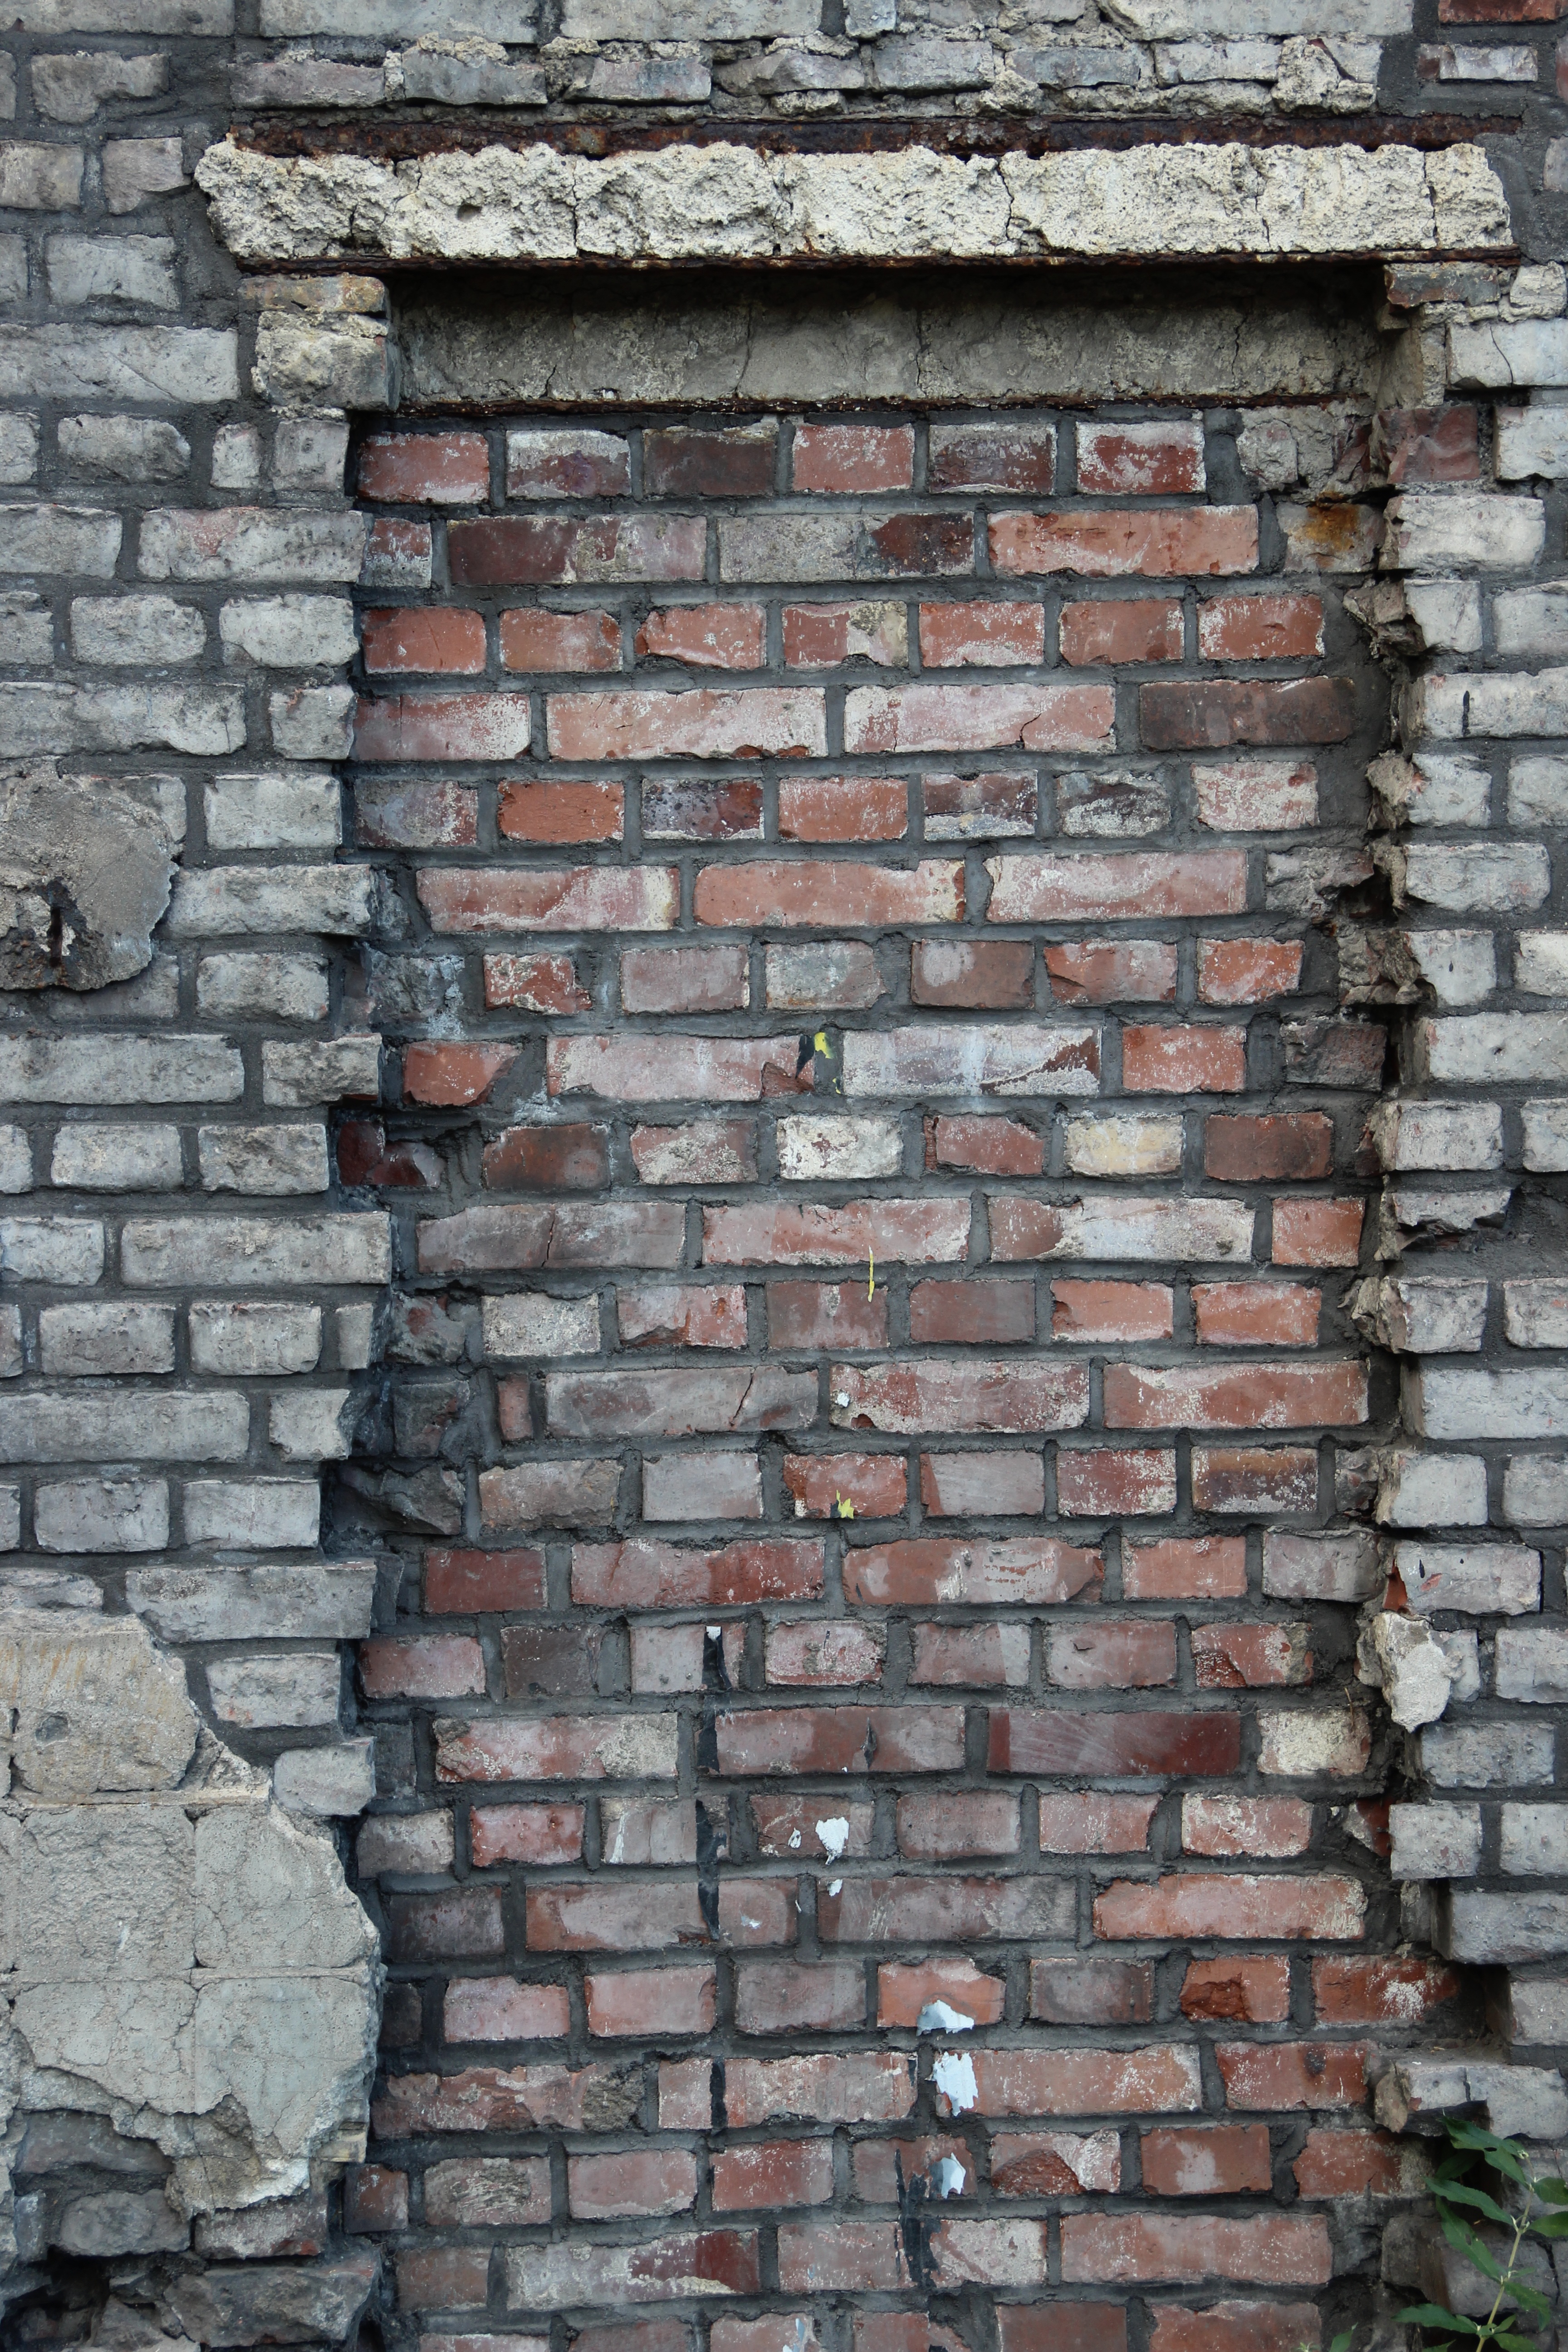
rock, abstract, structure, ground, texture, window, wall, stone, pattern, red, stone wall, brick, material, weathered, background, textures, brickwork, masonry, paving stone, road surface